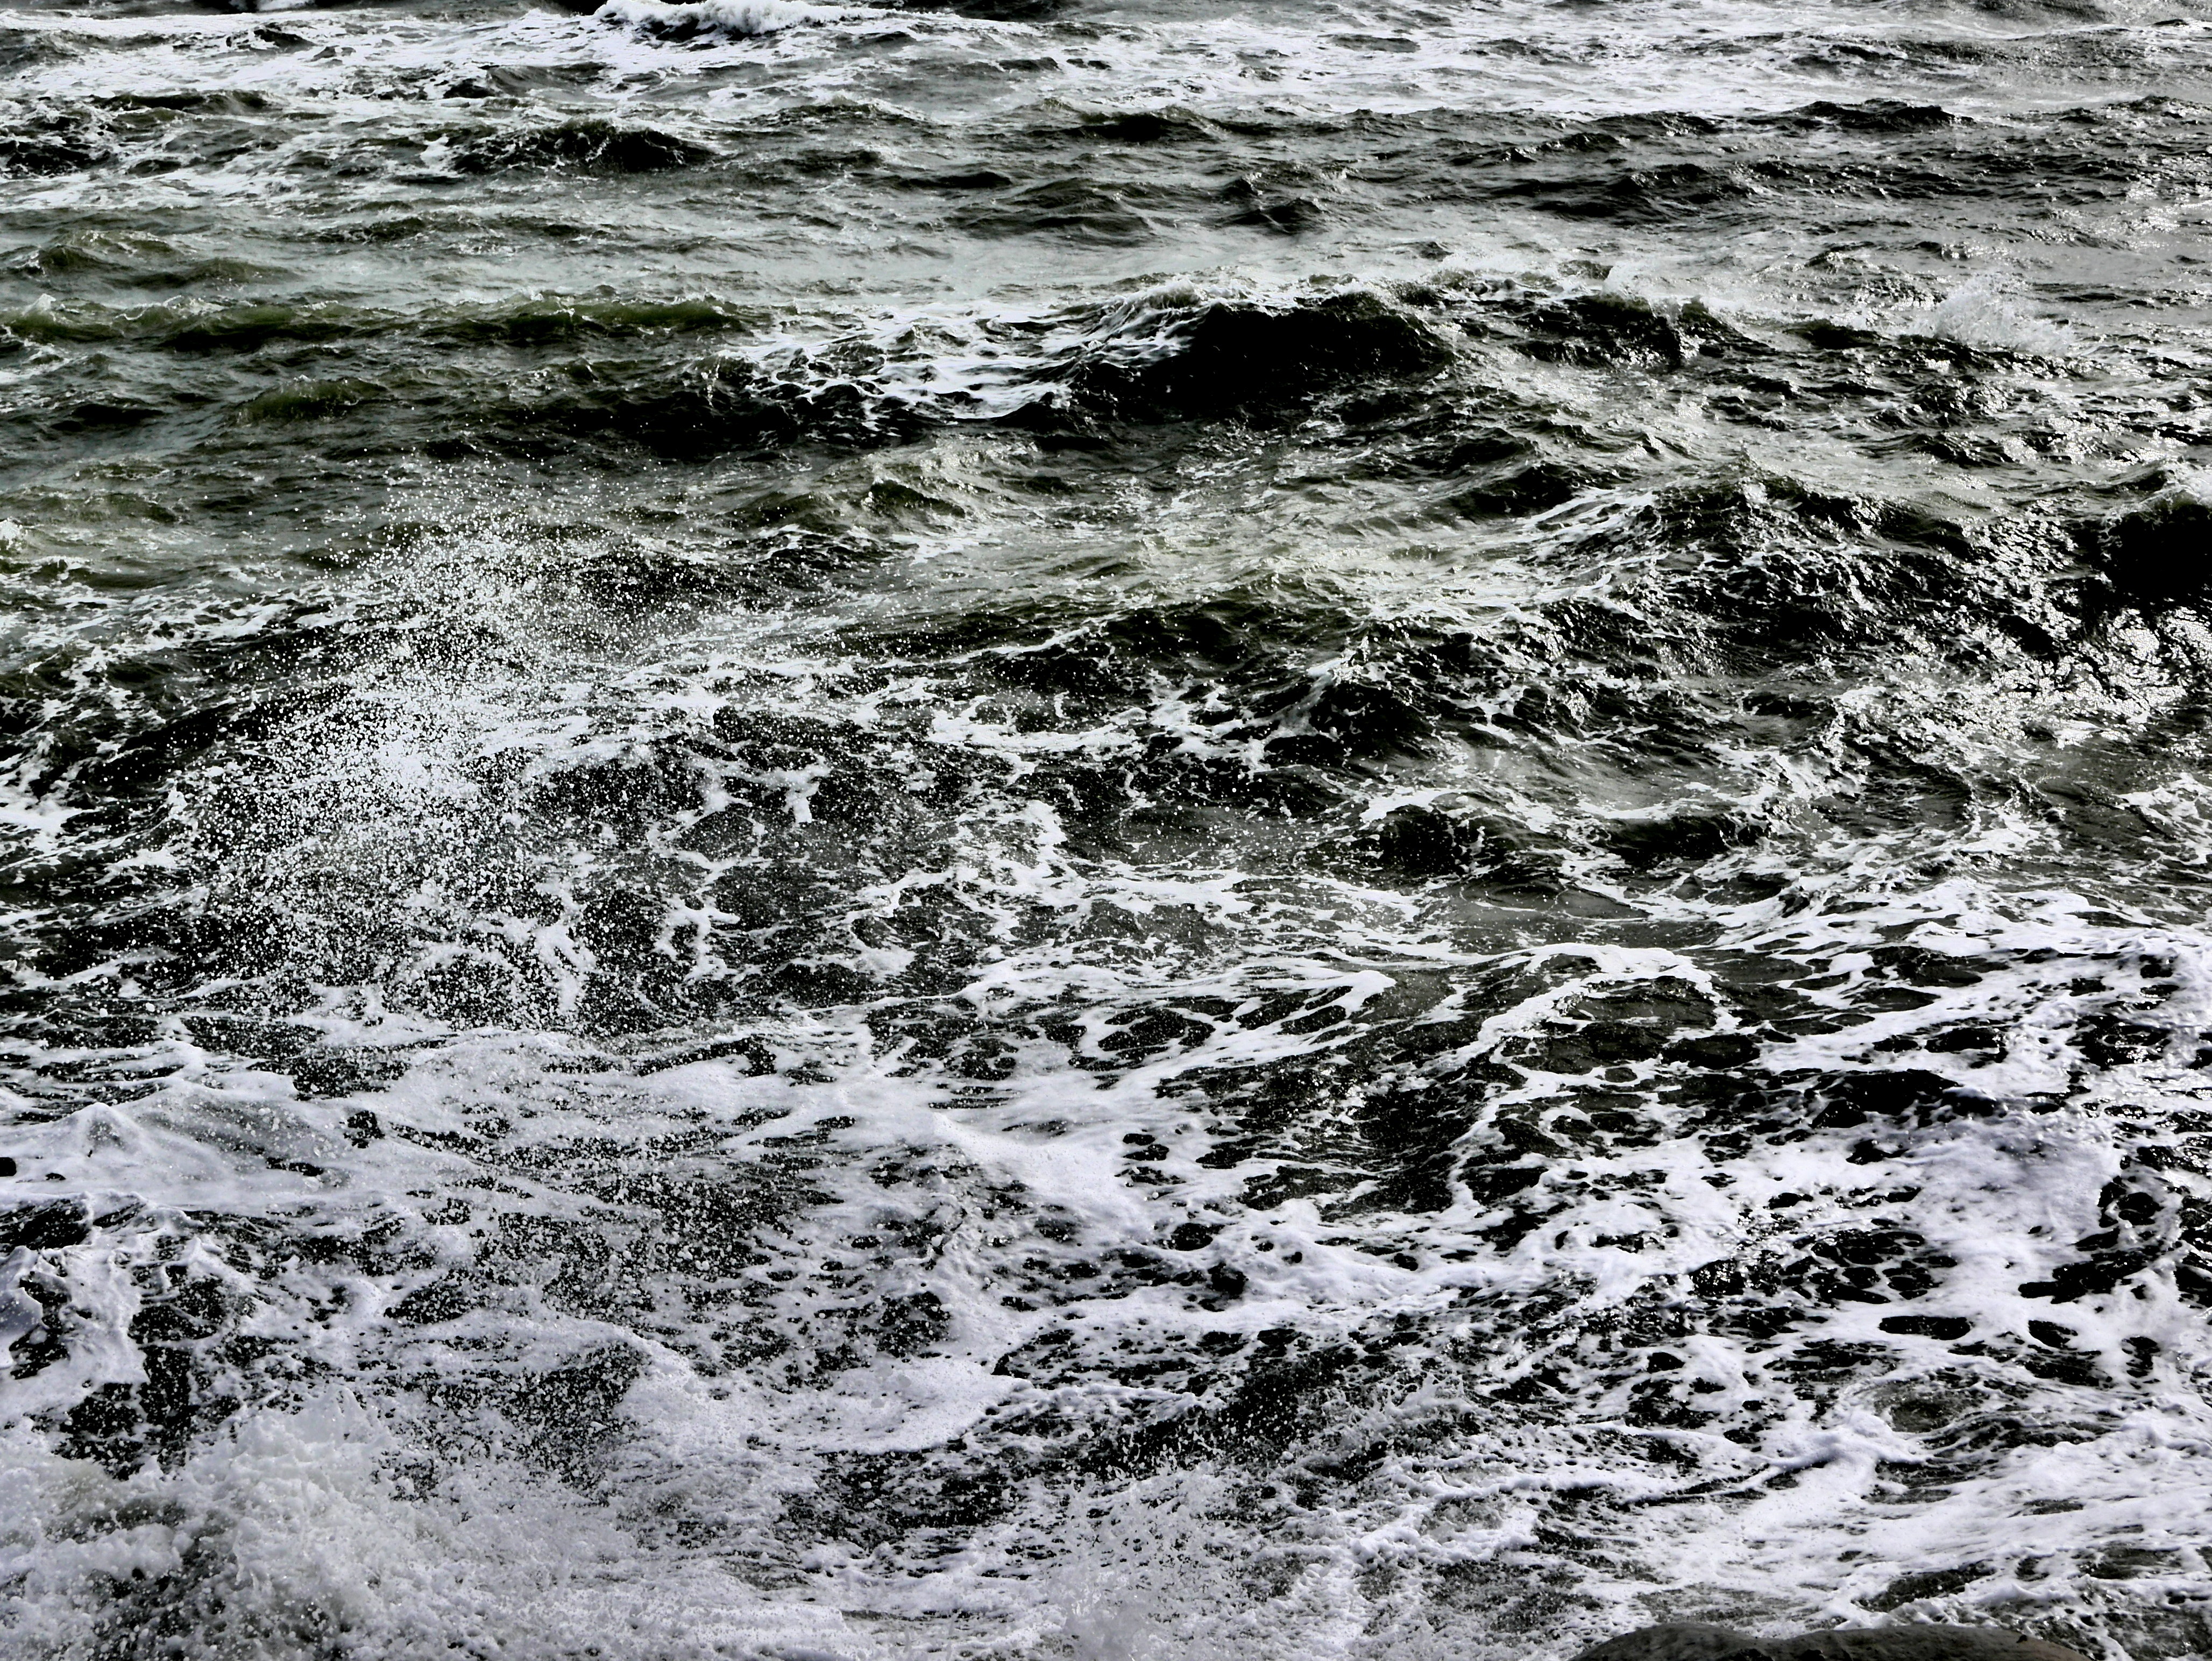
sea, coast, water, nature, rock, ocean, black and white, shore, wave, river, stream, rapid, monochrome, body of water, monochrome photography, wind wave